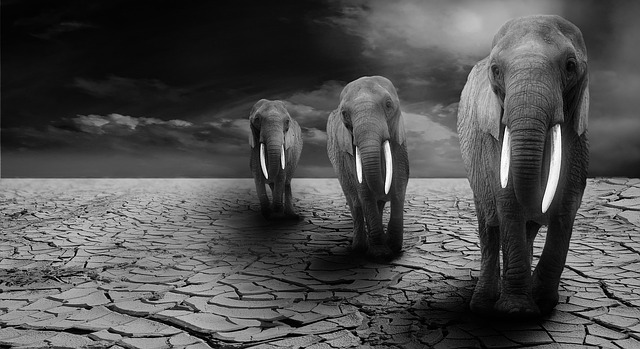
Label: elephant